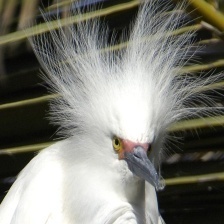
Species: SNOWY EGRET
Scientific name: EGRETTA THULA